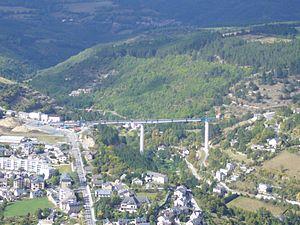
Mende est une commune française, préfecture du département de la Lozère en région Occitanie.
Cette liste des ponts les plus longs de France présente une liste de ponts de France possédant une portée supérieure à 100 mètres ou une longueur totale supérieure à 500 mètres.